Valebø Church

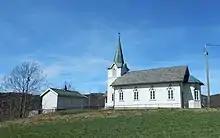
View of the church

Valebø Church is a parish church of the Church of Norway in Skien Municipality in Telemark county, Norway. It is located in the village of Valebø. It is one of the churches for the Gjerpen parish which is part of the Skien prosti (deanery) in the Diocese of Agder og Telemark. The white, wooden church was built in a long church design in 1903 using plans drawn up by the architects H. Lie and A. Sigvartsen. The church seats about 150 people.